Mukim Bangar

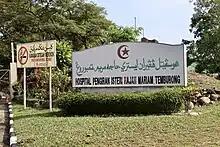

The mukim is not left behind to receive the current of development provided by the government. This can be seen by the construction of several government buildings to further smooth the affairs of management and administration in this district rich in tropical rainforest, where in Mukim Bangar is located Pekan Bangar which is the District Administration Centre, and functions as a stopover and communication centre. In addition, the complex of government buildings is also located in Pekan Bangar, in addition to facilitating the affairs and administration of the residents in this district. This makes Mukim Bangar a relatively busy sub-district, with various activities compared to other sub-districts in Temburong District. Bangar Town Community Hall Complex was also built in Mukim Bangar, which is often used to hold various social activities and official and unofficial events in this district, in addition to several town halls in the villages under the catchment of Mukim Bangar.